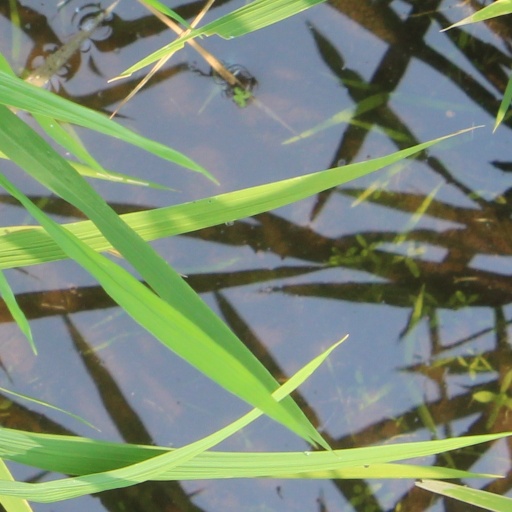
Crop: rice